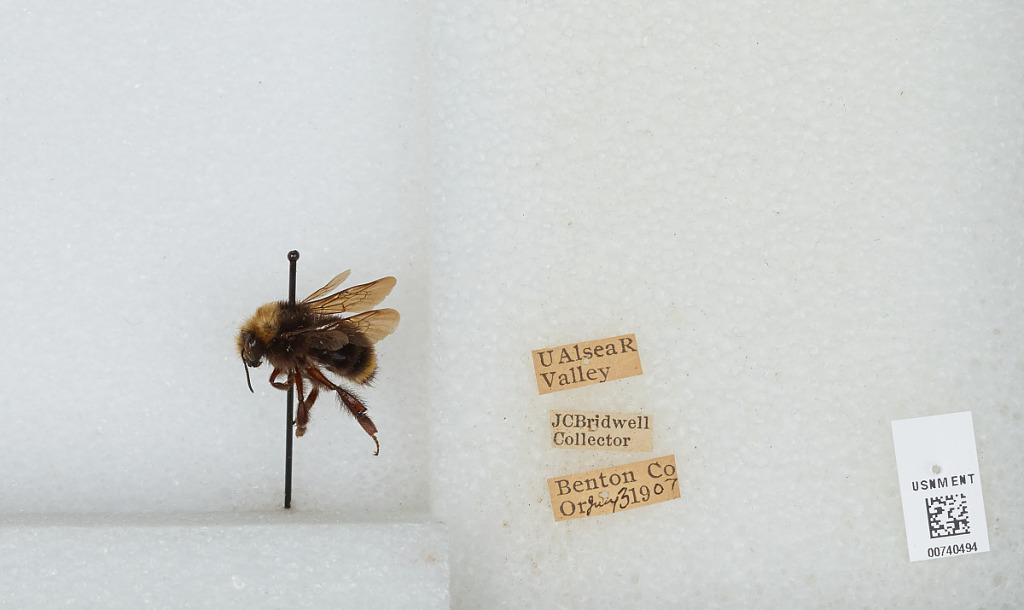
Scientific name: Bombus (Pyrobombus) vosnesenskii Radoszkowski
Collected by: J. Bridwell
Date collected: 1907-7-3
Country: United States
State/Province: Oregon
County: Benton
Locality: Upper Alsea River Valley
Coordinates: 44.3797, -123.707